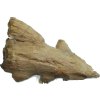
Label: ginger